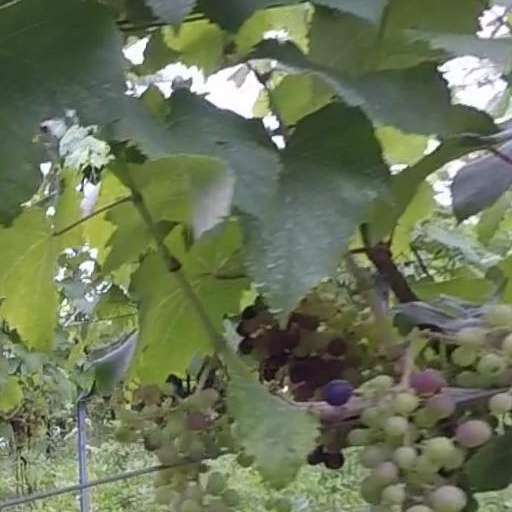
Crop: grape